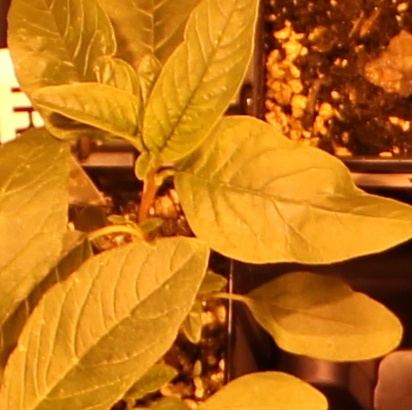
Label: Waterhemp